Air transports of heads of state and government

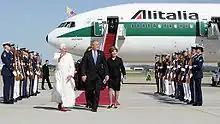
President George W. Bush walks the red carpet with Pope Benedict XVI. Behind is an Alitalia aircraft. Alitalia and its successor, ITA Airways, traditionally flies the Pope within Italy, and from Italy to foreign lands

Pilots of the Croatian Air Force fly a low-visibility grey VIP-configured Challenger CL-604 9A-CRO business-jet, acquired in August 1997 to be used by the president, Government and Parliament officials, and other users upon the approval of the prime minister, especially in the case of flights for the transportation of organs or seriously injured persons. This aircraft flies under the callsign "9ACRO". Additionally, a Mil Mi-8-1 twin-turbine helicopter is occasionally used for the short-range travel within the country. "Directorate for the Use of Official Aircraft" is an expert service of the Government that operates the aircraft. Commercial aircraft are used for long-haul flights.